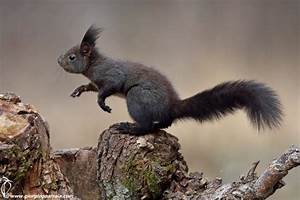
Label: scoiattolo